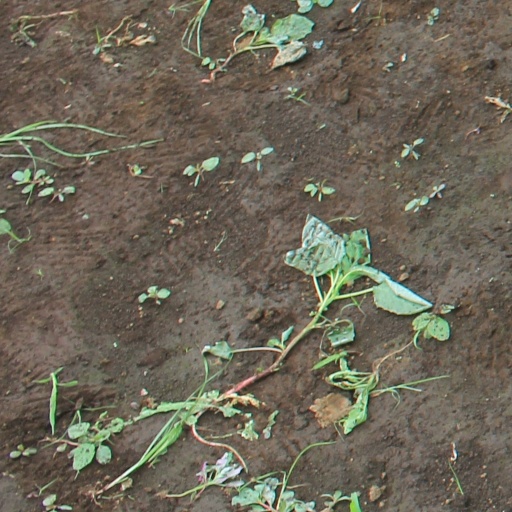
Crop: soybean